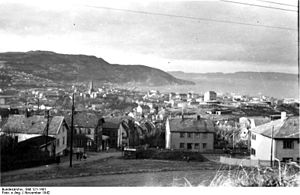
Trondheims historie / 1945-
Trondheim i november 1942.
Trondheims historie går mere end tusinde år tilbage i tiden og starter med grundlæggelsen i 997. Byen voksede sig stor bl.a. hjulpet på vej af pilgrimskirken Nidarosdomen, der blev opført over mere end 200 år. Trondheim fungerede som Norges hovedstad, fra den blev grundlagt i 997 til grundlæggelsen af Sarpsborg i 1016 og igen fra 1030 og frem til 1217, hvor hovedstaden flyttede til Bergen.